Matronalia

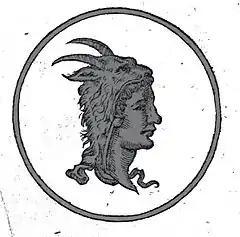
Matronalia

In ancient Roman religion, the Matronalia (or Matronales Feriae) was a festival celebrating Juno Lucina, the goddess of childbirth ("Juno who brings children into the light"), and of motherhood ("mater" is "mother" in Latin) and women in general. In the original Roman calendar traditionally thought to have been established by Romulus, it was the first day of the year. As the first day of March ("Martius"), the month of Mars, it was also the "Feriae Martis".